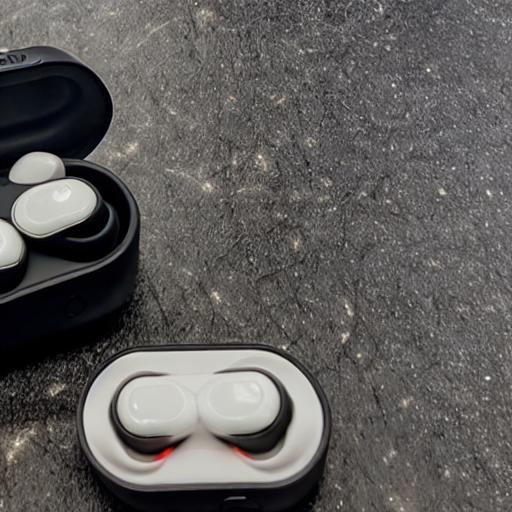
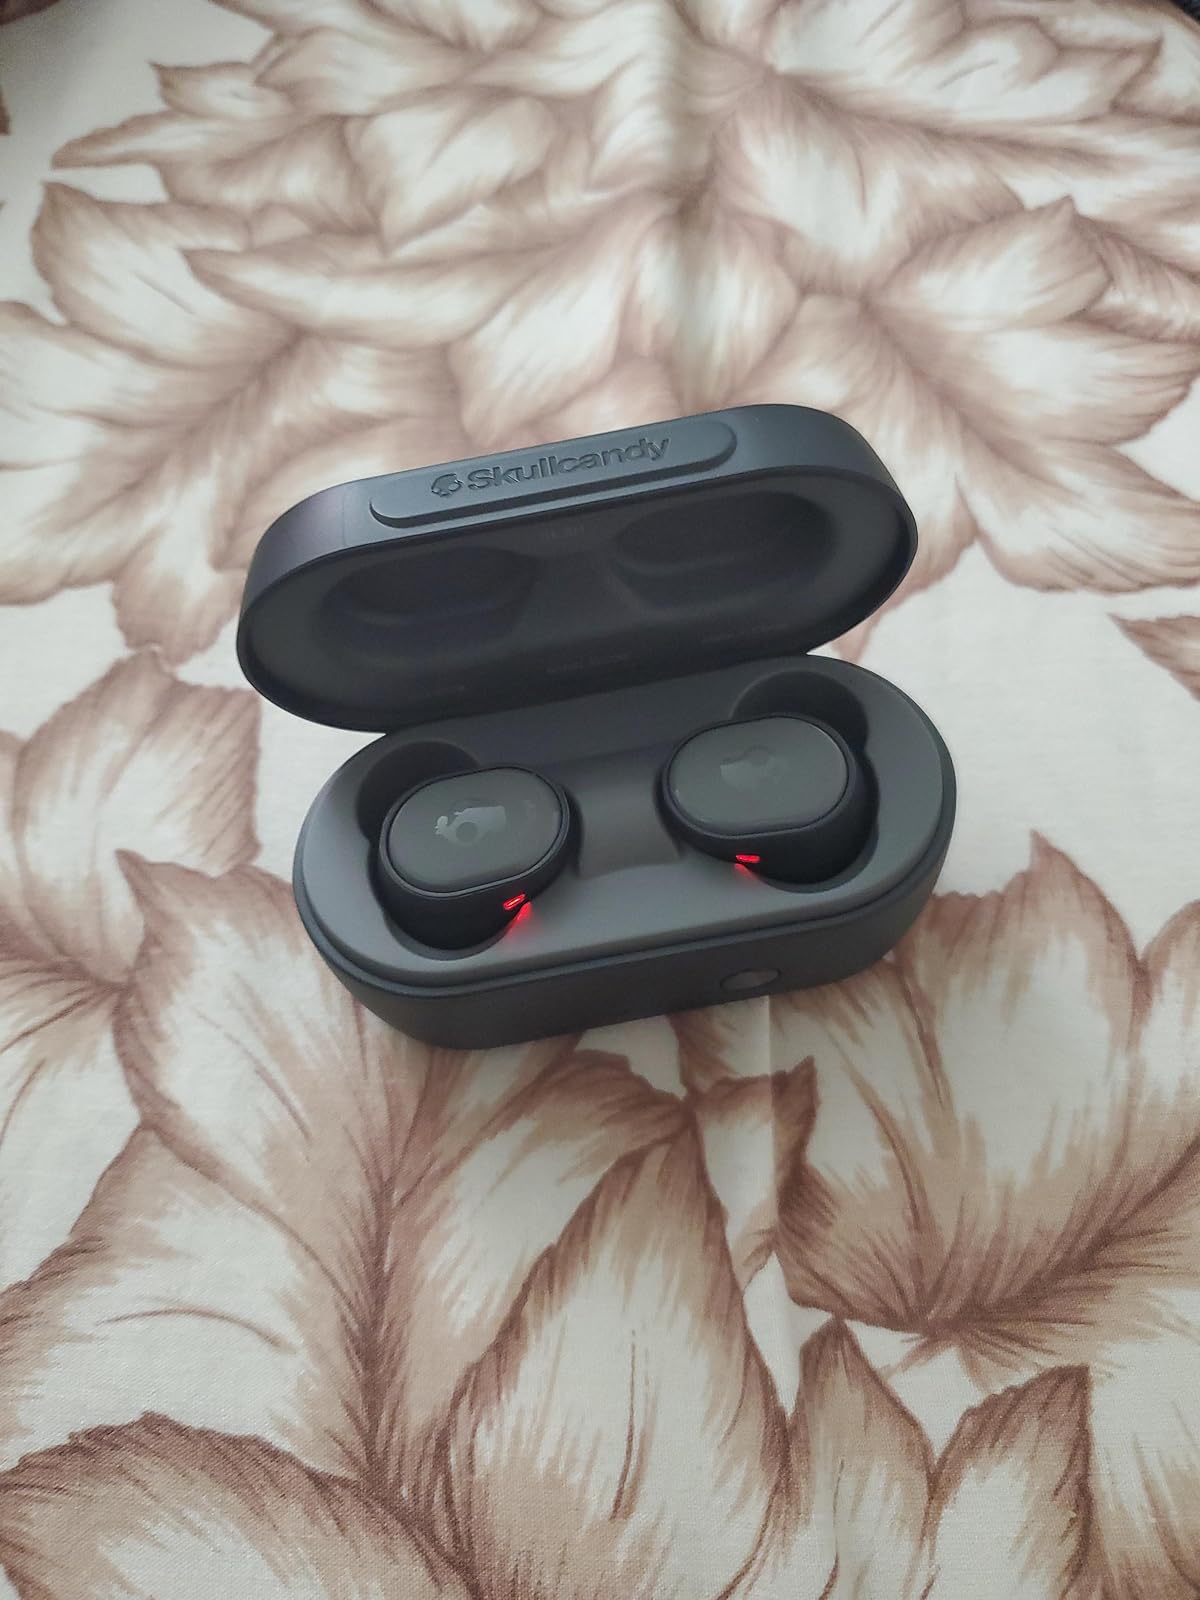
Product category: earbuds
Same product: no